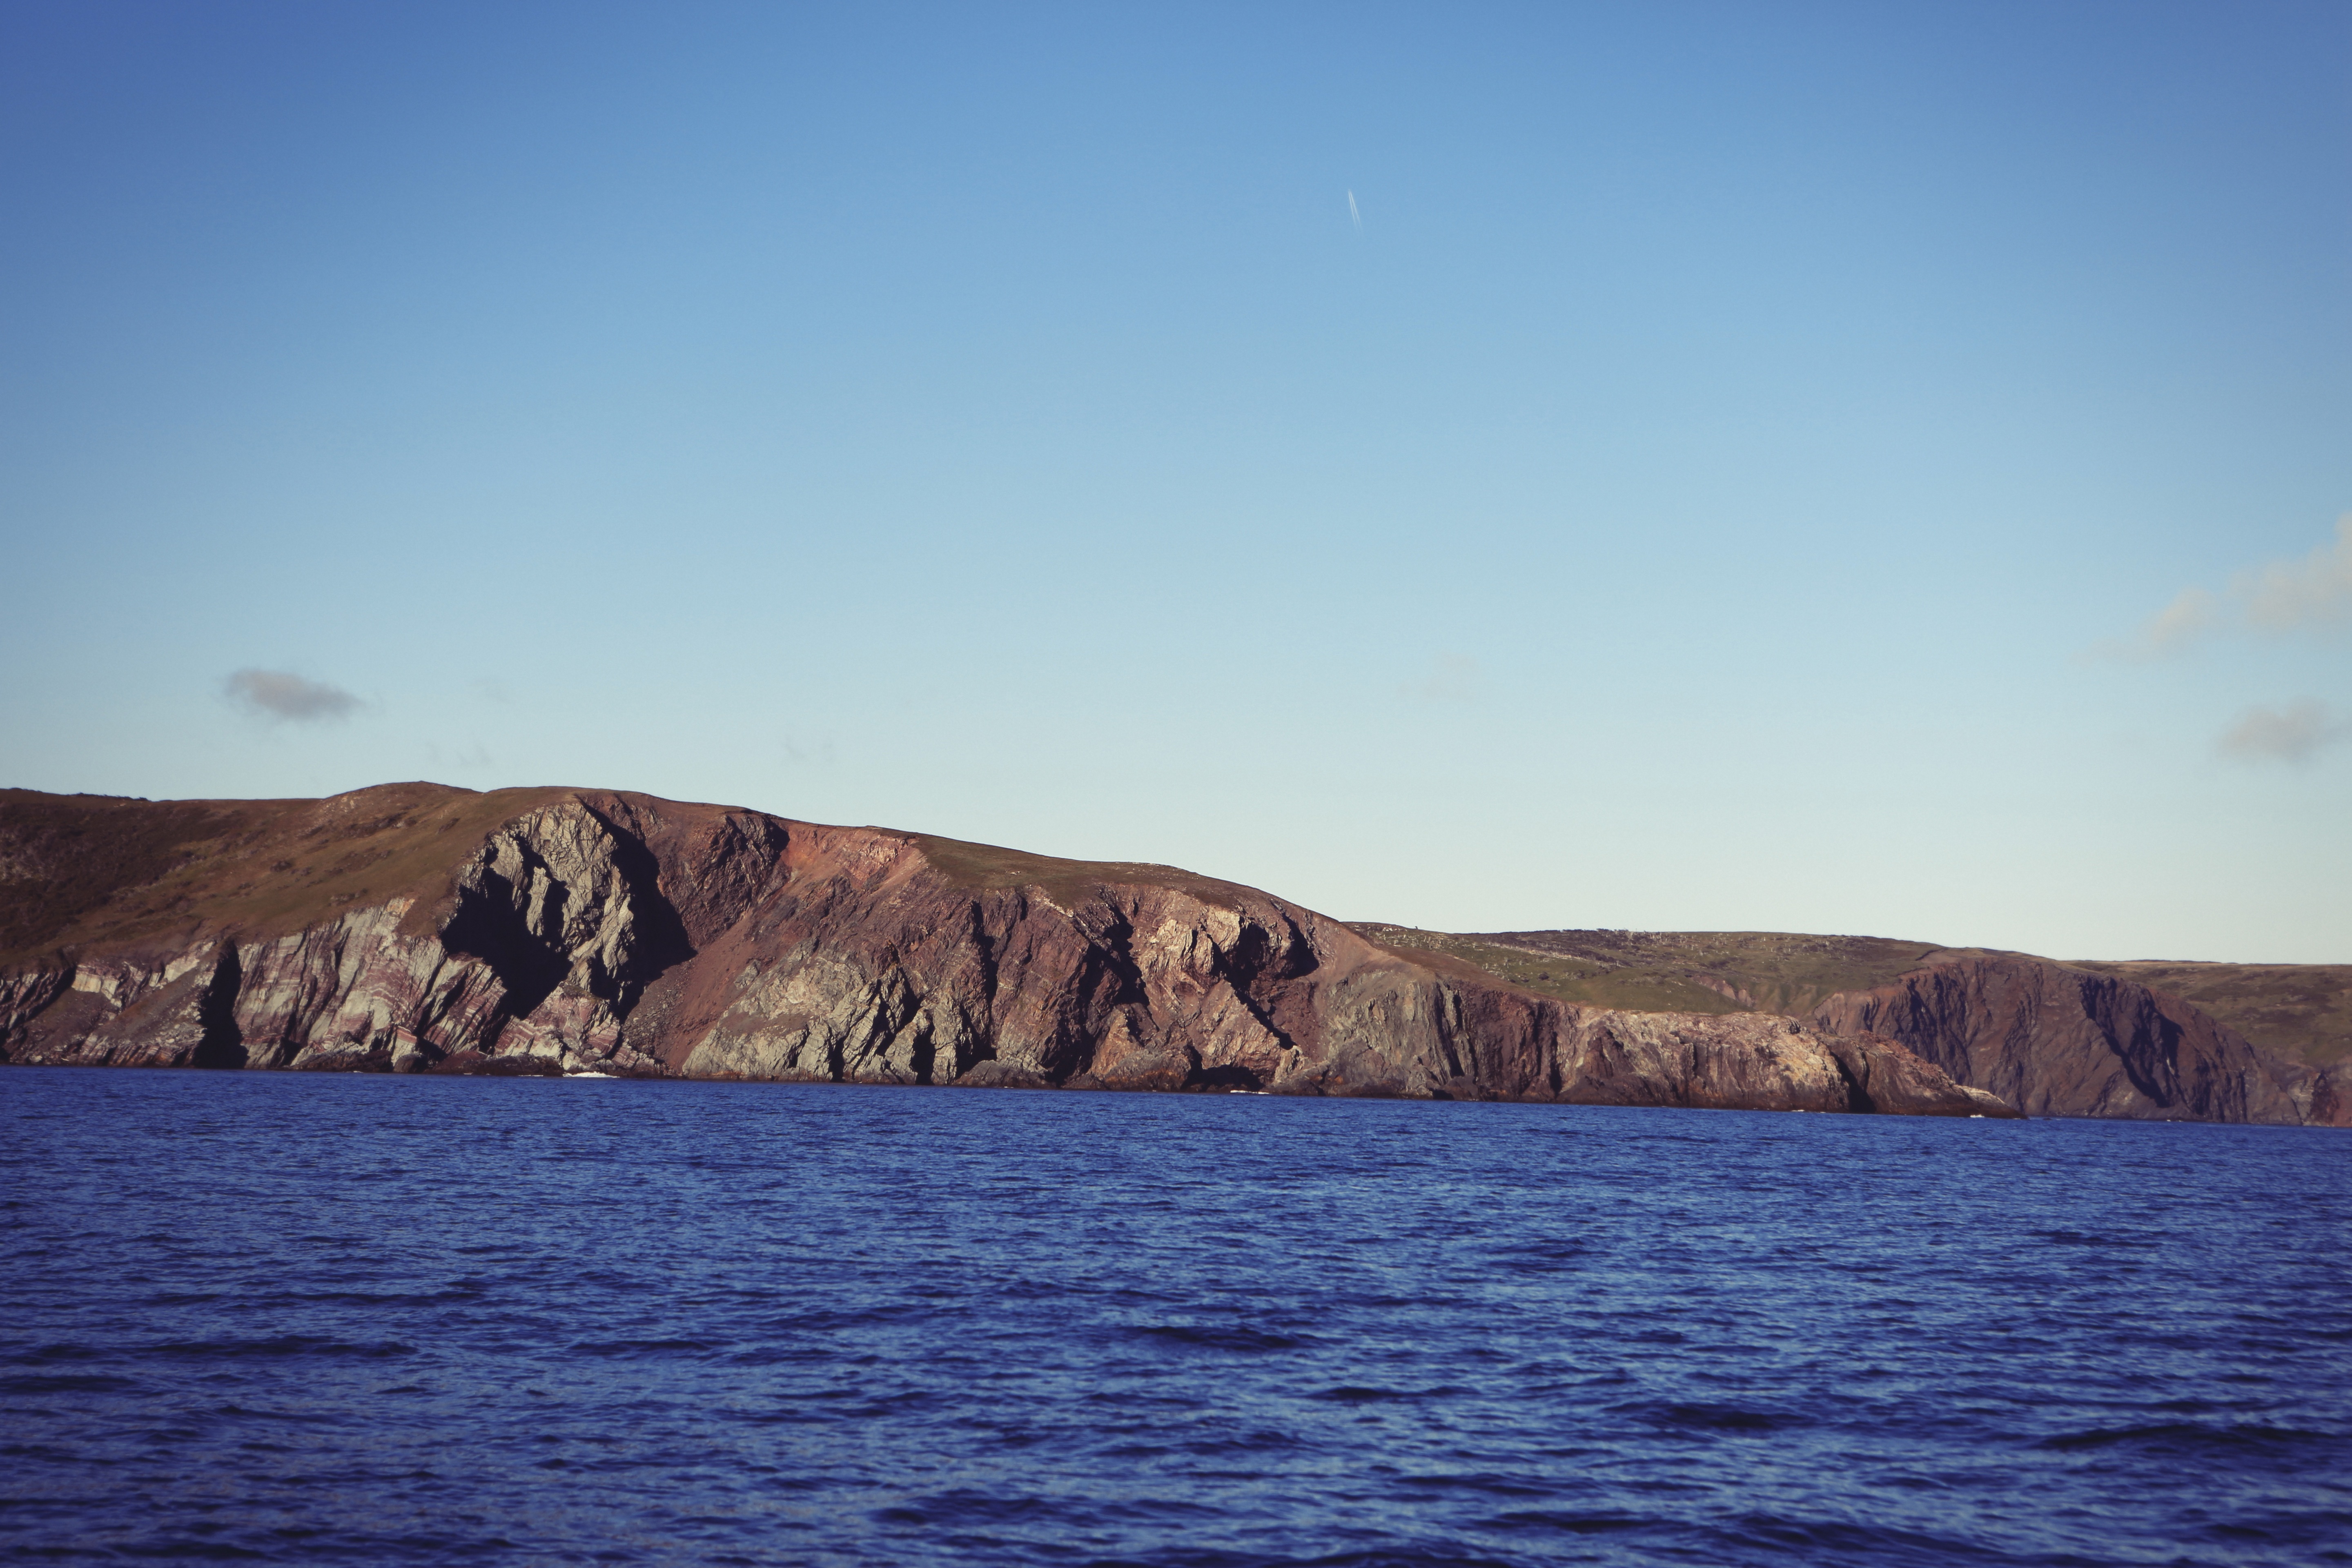
beach, landscape, sea, coast, water, nature, rock, ocean, horizon, mountain, cloud, sky, sunset, shore, wave, lake, dawn, cliff, dusk, cove, bay, blue, reservoir, terrain, body of water, hills, cliffs, loch, cape, landform, geographical feature